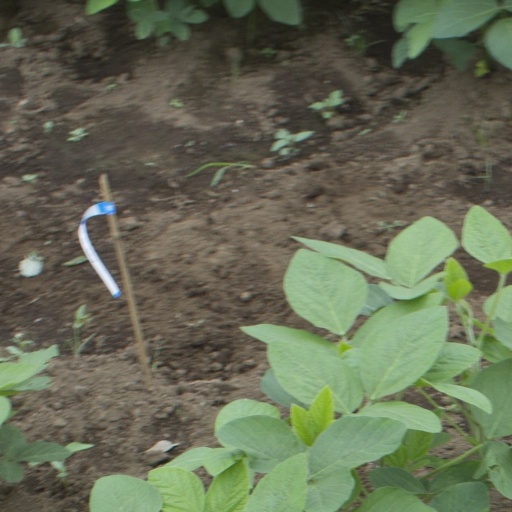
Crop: soybean